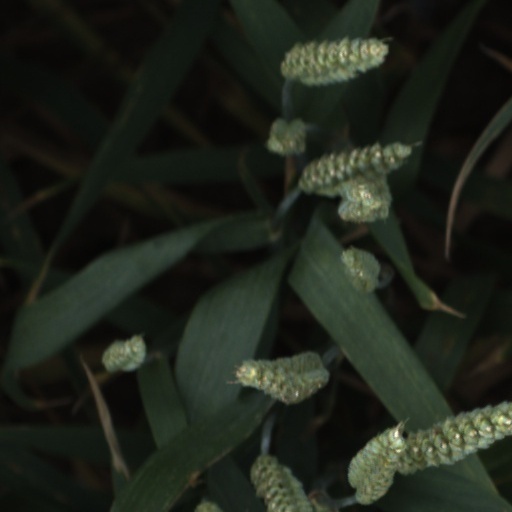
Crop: wheat